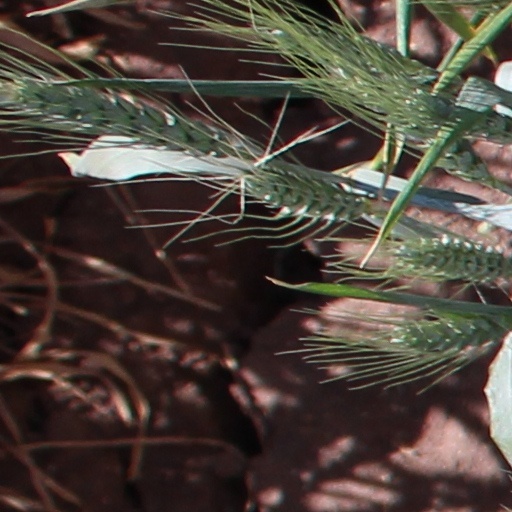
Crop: wheat